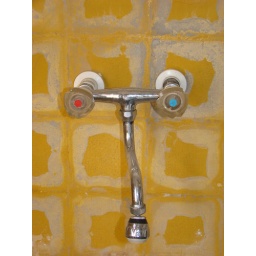
While building a new kitchen in our appartment I suddenly saw this animal on the wall...